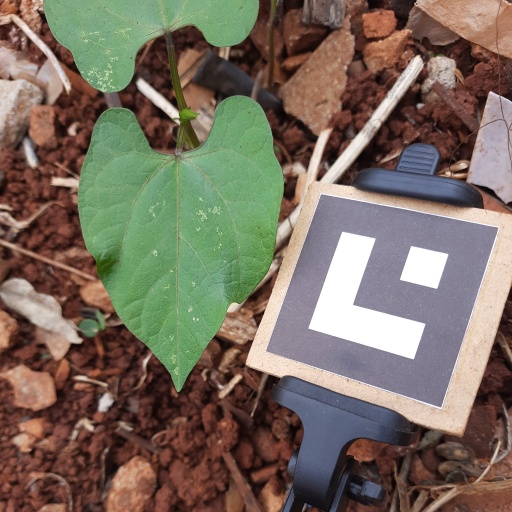
Observations: wavy surface, no eating holes, under shade